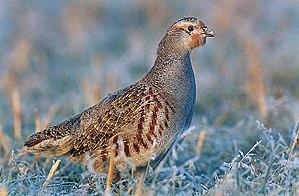
La Perdrix grise est une espèce d'oiseaux de l'ordre des Galliformes, appartenant à la famille des Phasianidae.